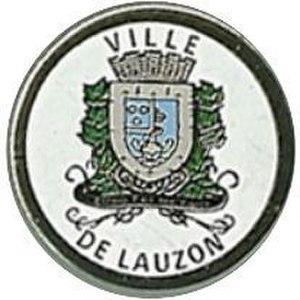
Les armoires de l'ancienne Ville de Lauzon.
Lauzon est une ancienne ville du sud de la province de Québec au Canada qui a existé de 1910 à 1989. La ville était située en bordure du fleuve Saint-Laurent, au sud-est de Québec, et elle fait maintenant partie de la ville de Lévis.